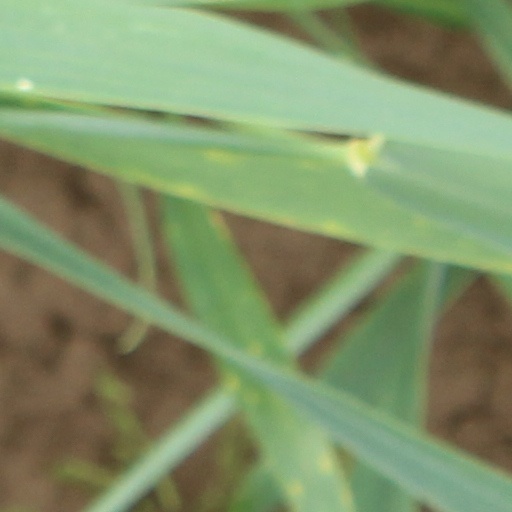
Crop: wheat